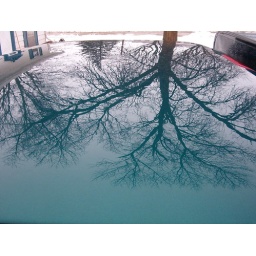
ash tree reflected in the cab hood of the Chevy truck